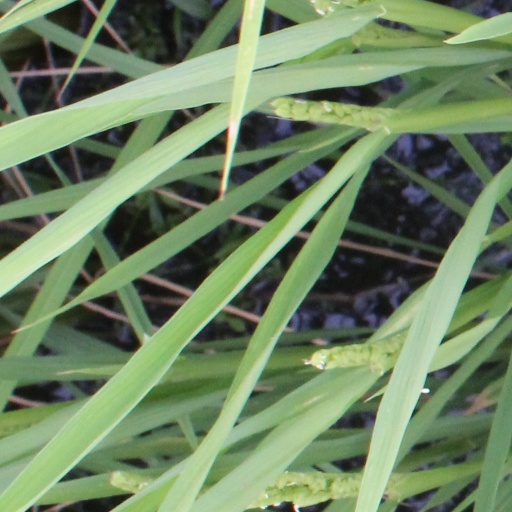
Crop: rice